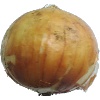
Label: Onion White 1